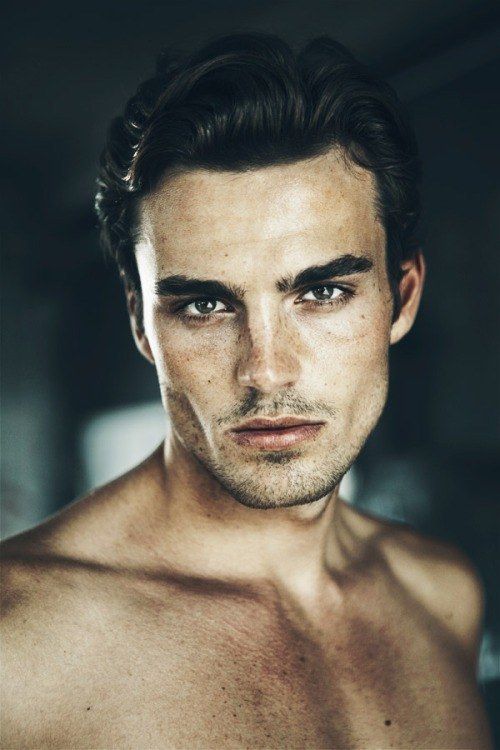
Gender: men